Jonathan Bourne Public Library

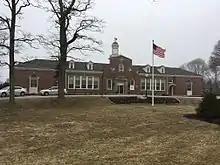
Picture of the present Jonathan Bourne Public Library in Bourne, Massachusetts

The Jonathan Bourne Public Library (est. 1891) is a public library in Bourne, Massachusetts. Prior to 1891, the town lacked a public library, as it was a part of the town of Sandwich. The town of Bourne was incorporated on April 2, 1884. The Bourne library was named in honor of Jonathan Bourne (1811-1889), who was a New Bedford alderman, major investor in the whaling business, member of executive councils of Massachusetts governors George D. Robinson and Oliver Ames, and namesake of the town of Bourne. Bourne's daughter, Emily Howland Bourne, donated the library's original building in 1897.